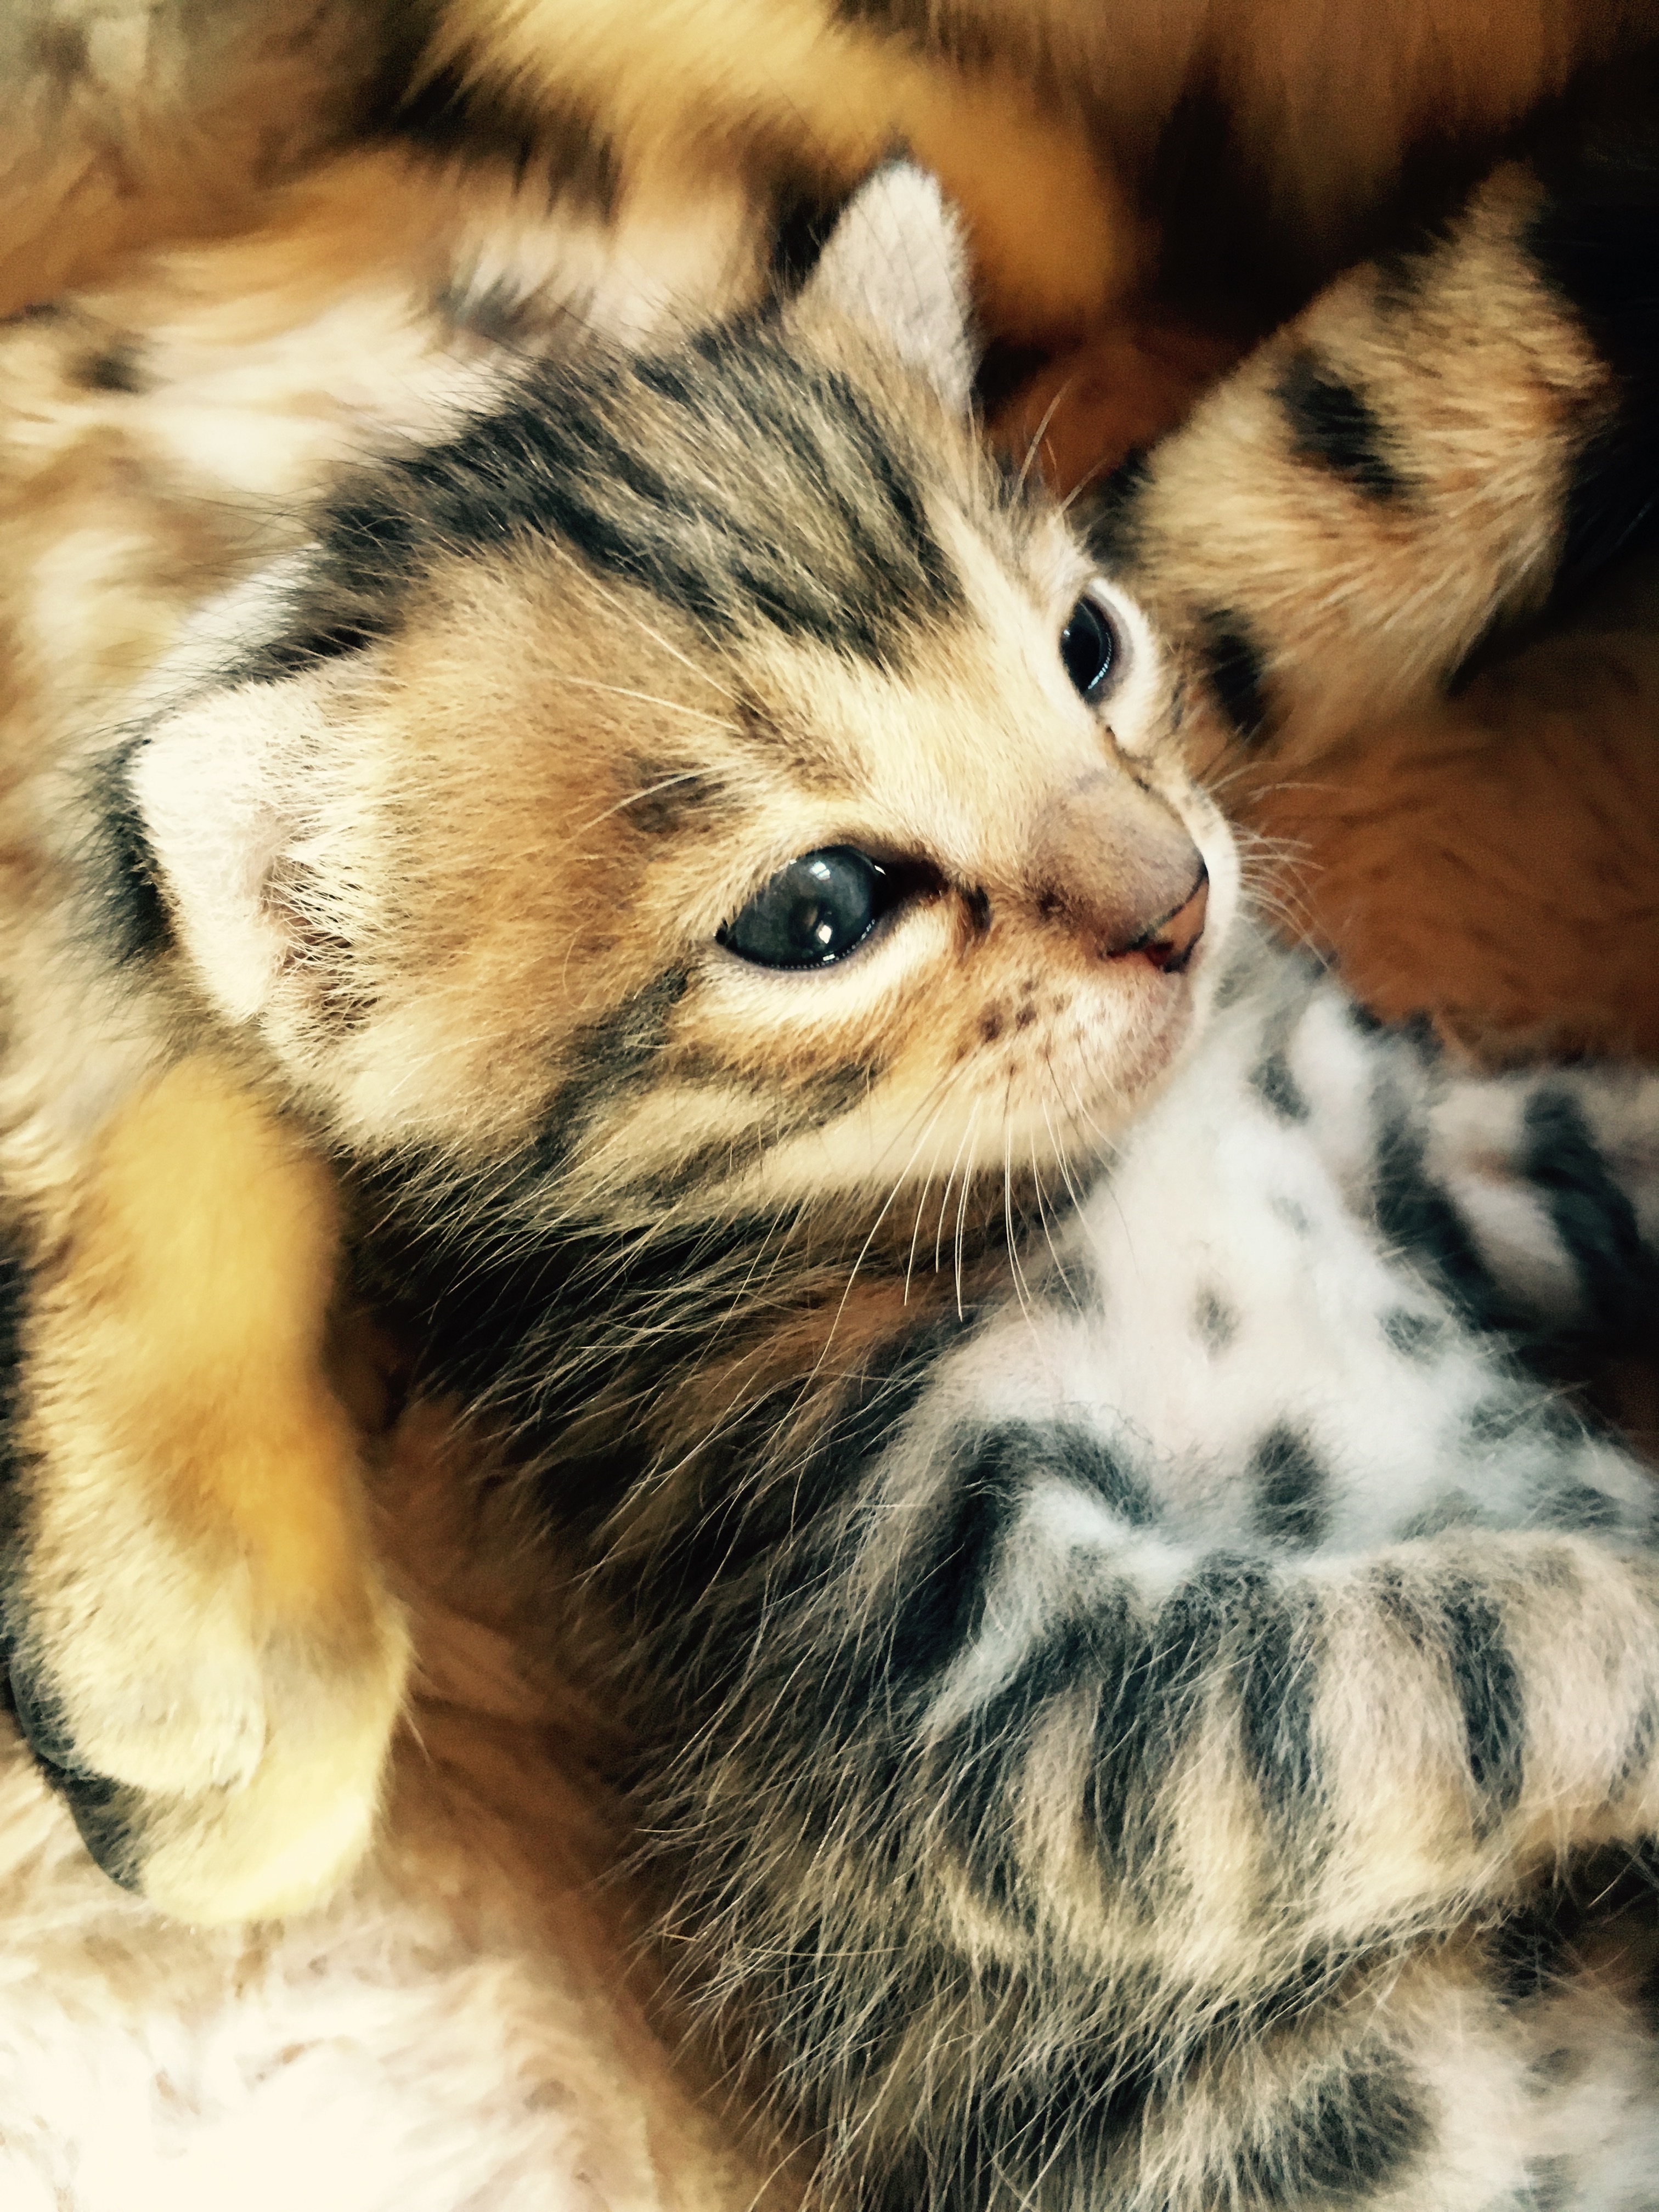
pet, fur, kitten, cat, mammal, baby, close up, nose, whiskers, vertebrate, cat baby, bengal, small to medium sized cats, cat like mammal, carnivoran